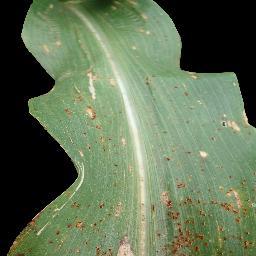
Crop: corn
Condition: (maize)_common_rust